Robert Ferguson (physicist)

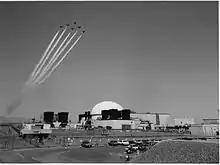
Fast Flux Test Facility on the Hanford Site in Richland, Washington, was completed in 1978 and began operation in 1980. Its purpose was to test advanced nuclear fuels, materials, components, nuclear power plant operations and maintenance protocols, and reactor safety designs for commercial fast breeder reactors. Photo source: U.S. Department of Energy.

The Fast Flux Test Facility at Hanford: In 1972, Ferguson joined the Richland Operations Office at Hanford in Washington State where he served as Director of Contracts and Assistant Manager for Projects. In 1973, he formed the Fast Flux Test Facility (FFTF) Project Office and assumed total responsibility for the Hanford Engineering Development Laboratory's breeder reactor program and construction of the FFTF experimental fast neutron reactor.